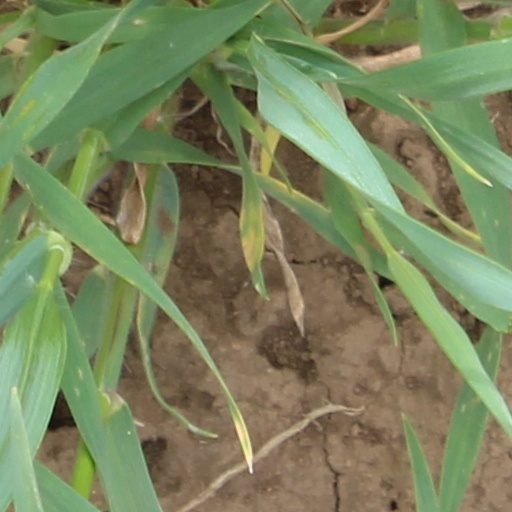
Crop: wheat